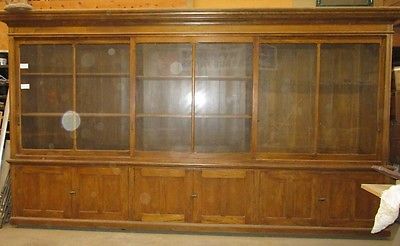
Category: cabinet